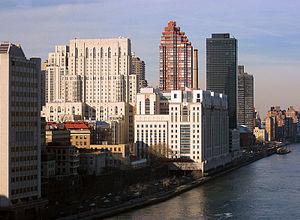
L'hôpital presbytérien de New York est un hôpital universitaire situé à New York aux États-Unis.